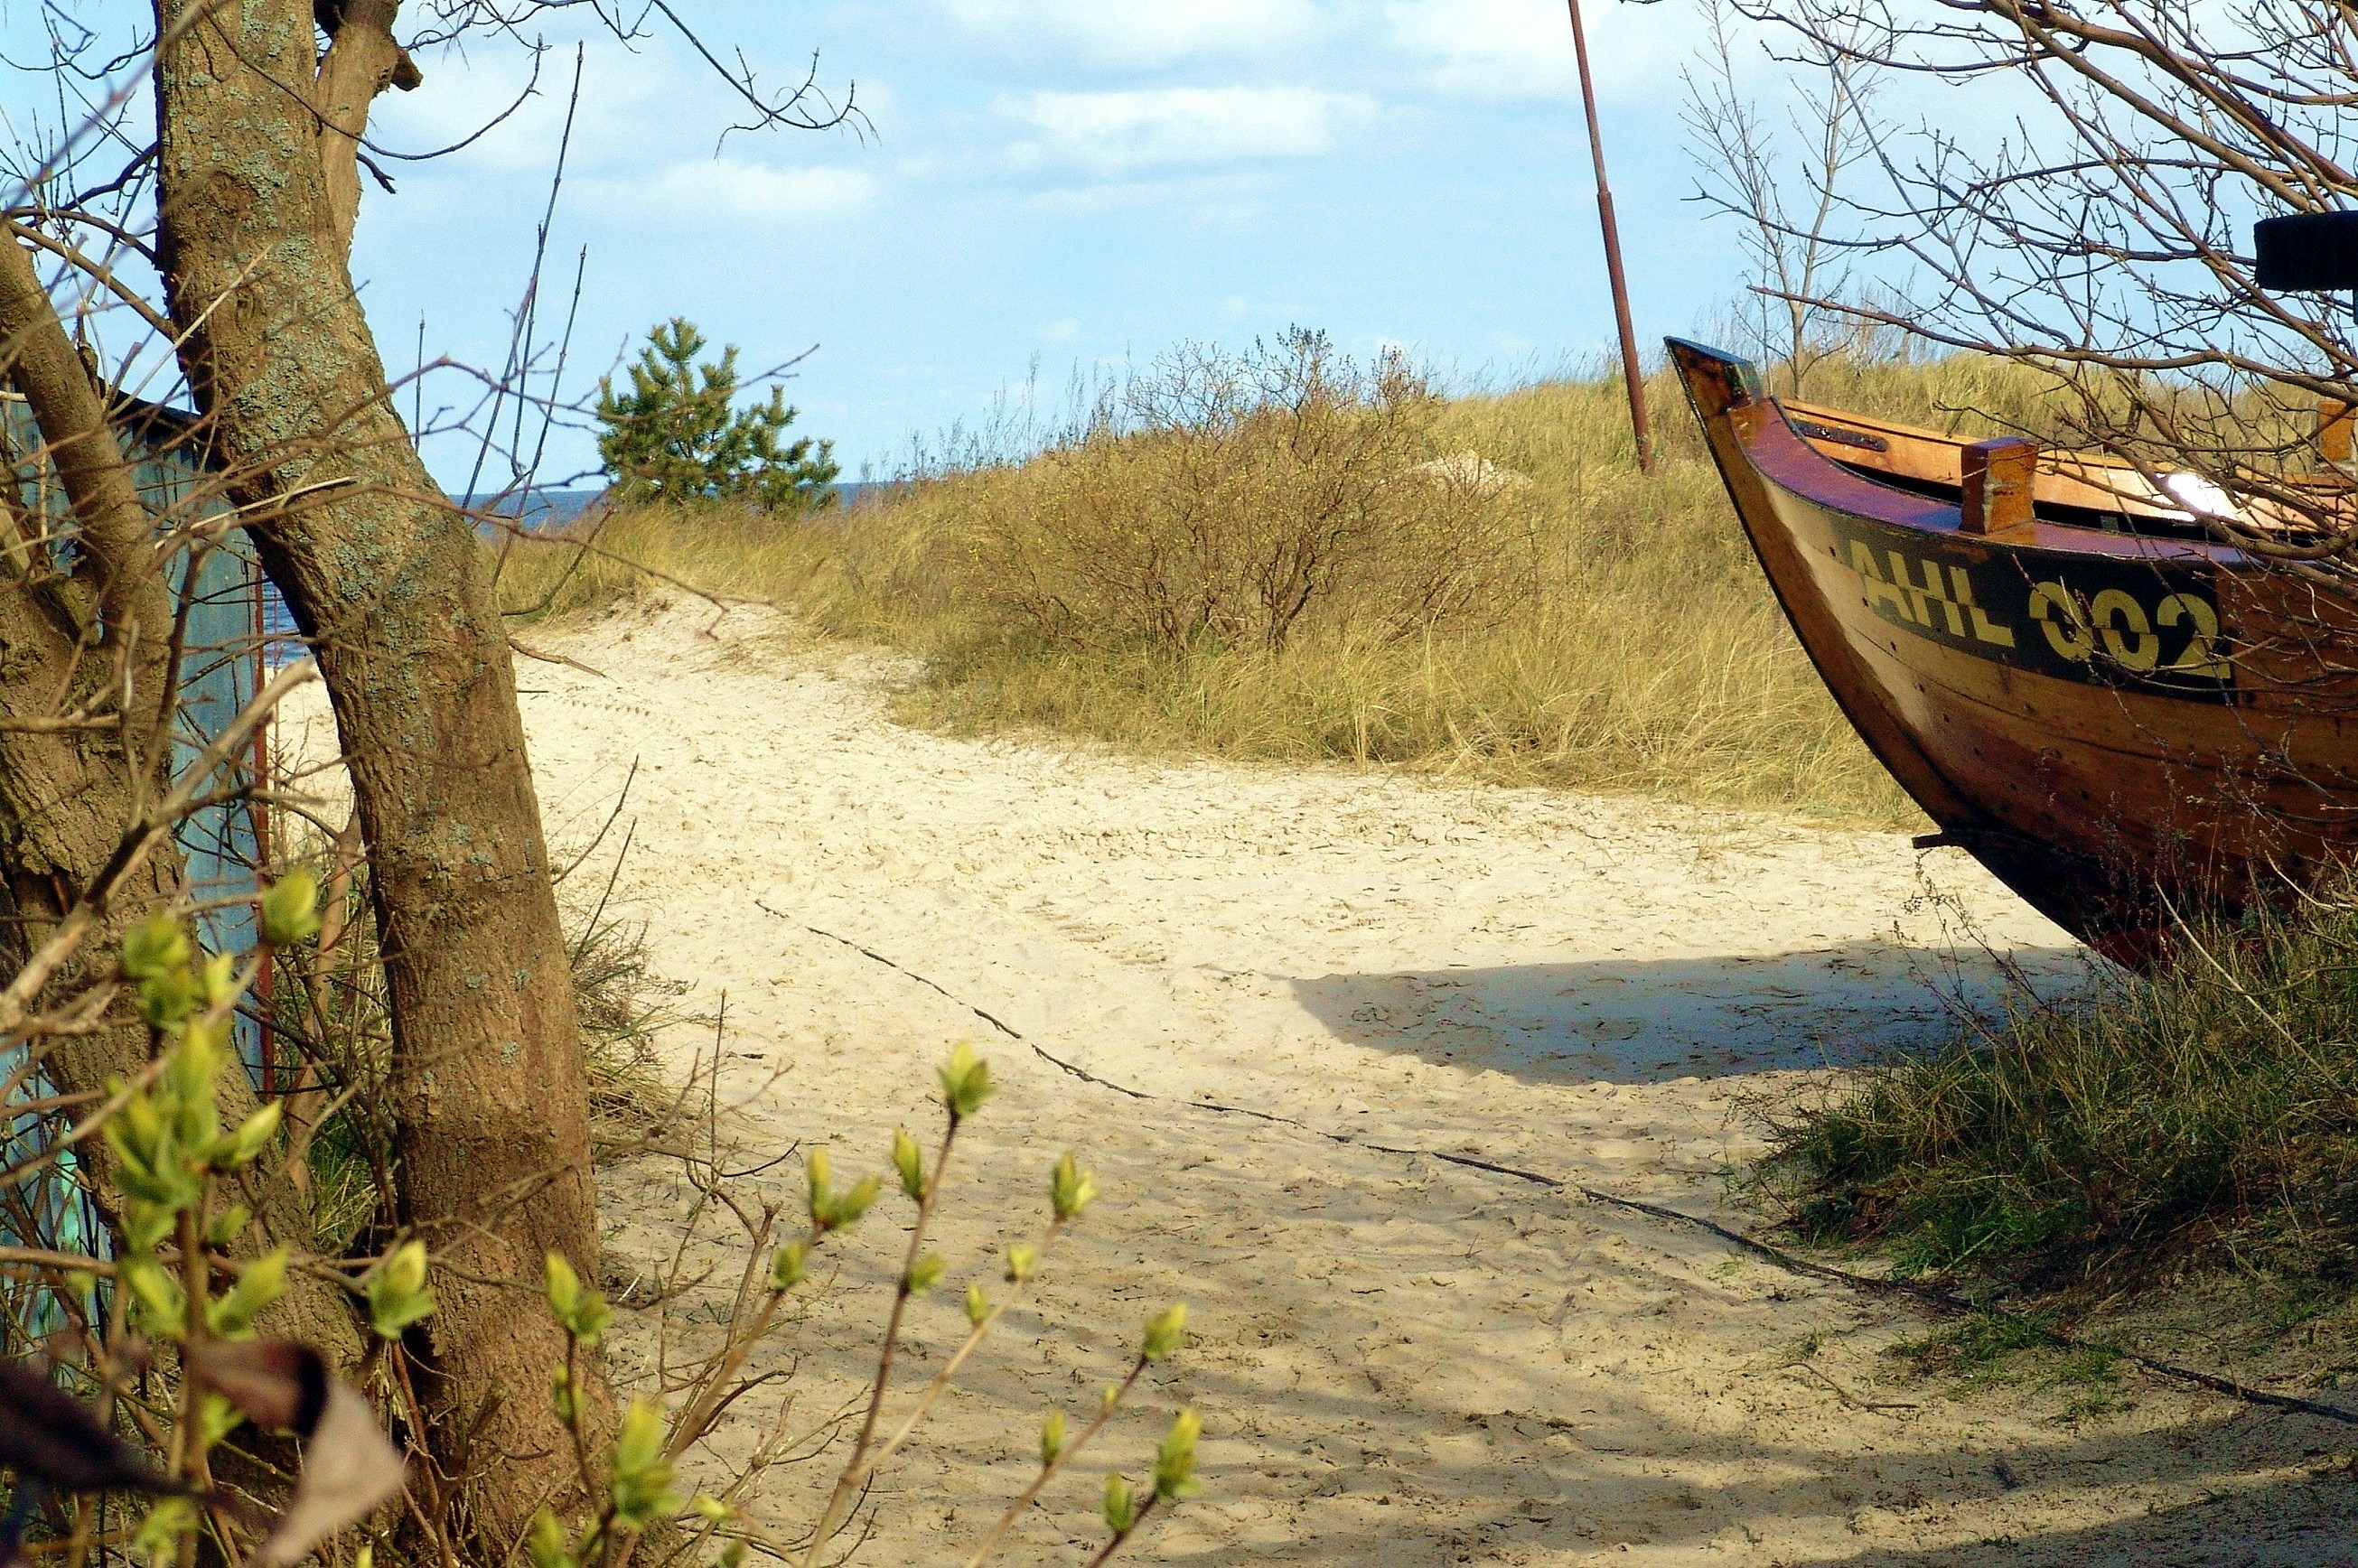
landscape, tree, nature, path, sand, wilderness, trail, river, vehicle, waterway, fishing boat, dunes, north sea, rural area, natural environment